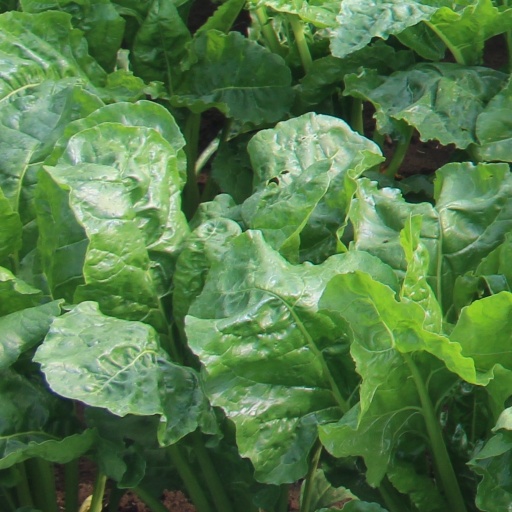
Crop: sugar beet